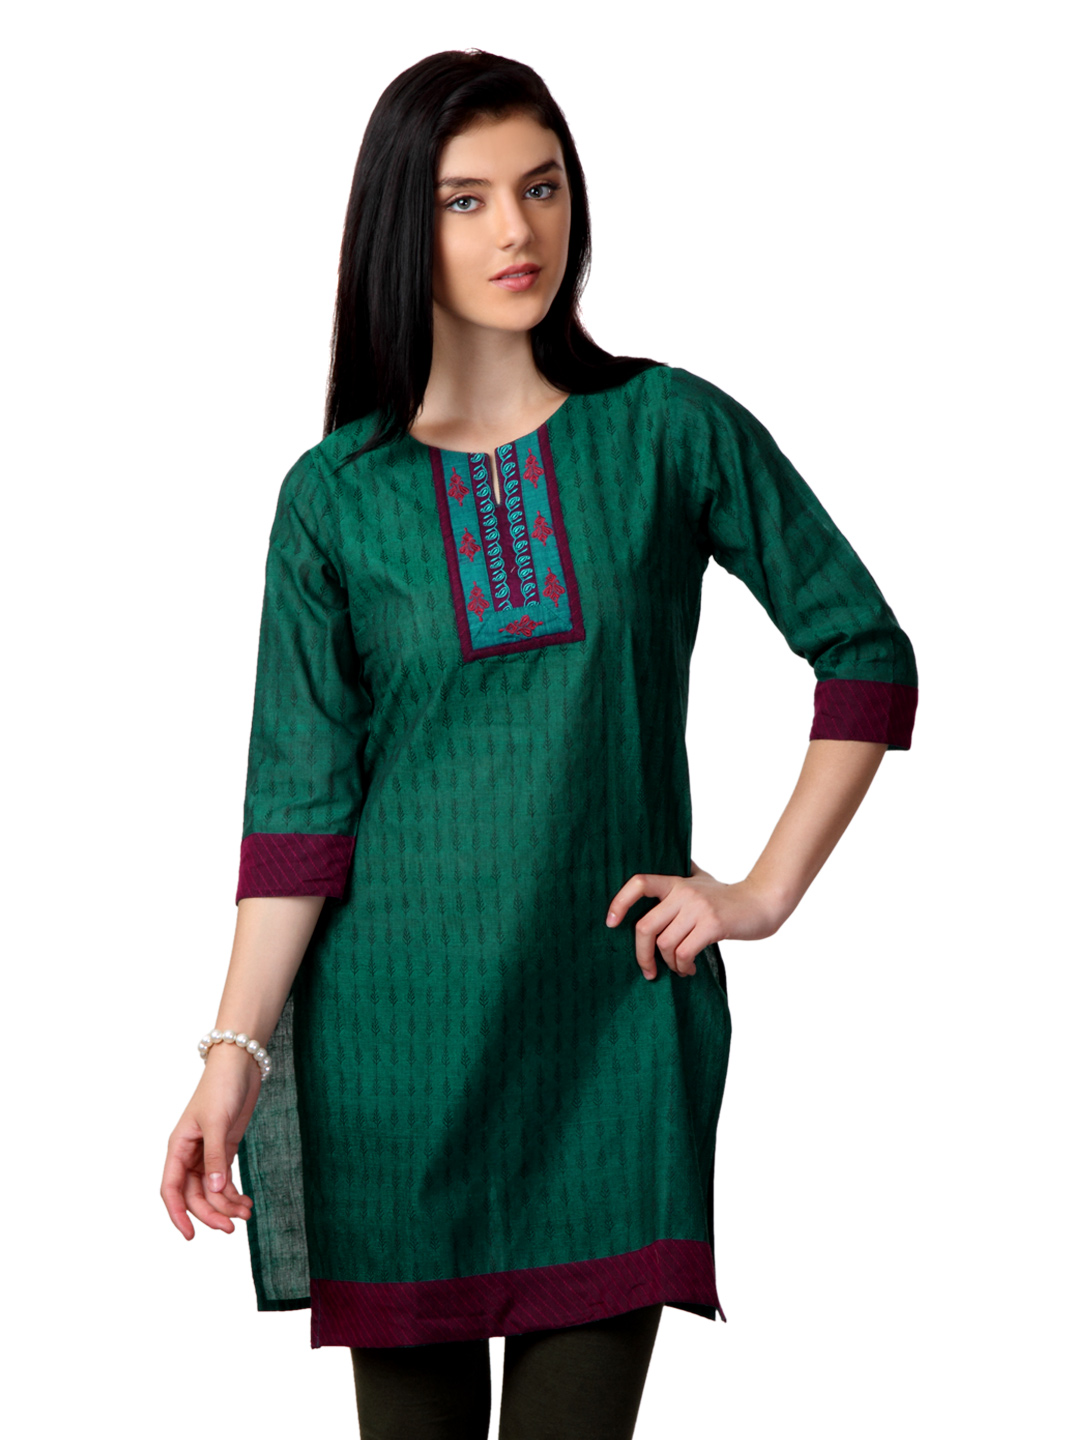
ALayna Women Green Kurta
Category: Apparel / Topwear / Kurtas
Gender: Women
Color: Green
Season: Summer 2012
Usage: Ethnic